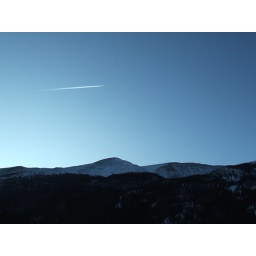
One of the few clear mountain shots I got (most were taken while in the car)